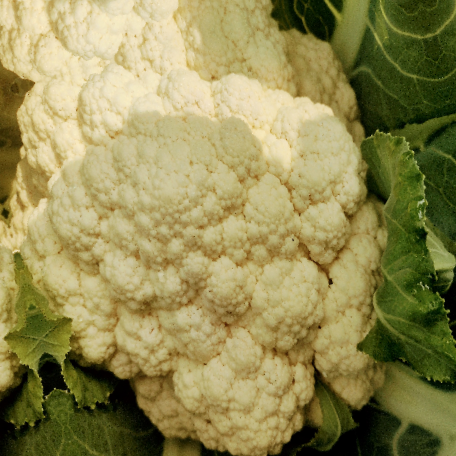
Label: Disease Free